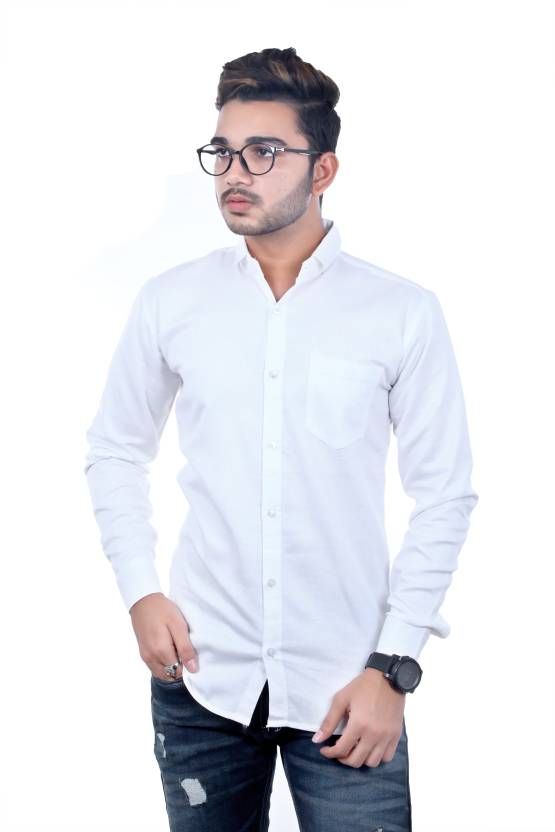
Product: Men Regular Fit Solid Slim Collar Casual Shirt
Price: ₹345
Colors: White
Pattern: Solid
Description: Trendy Shirts from ALMORA, It is a perfect choice for your needs. We sell all genuine products with best quality and price to satisfy our valuable customers. This shirt offers a professional look. It's the perfect day-to-night shirt. Wear it with some slacks to the office and throw on some jeans at night. Whatever the occasion this shirt will be your go-to. The style you want and the feel you need all rolled into this shirt.
Other details: Product Colour May Slightly Vary Due To Photographic Lighting Sources Or Your device Settings. Please refer the size chart before placing an order.